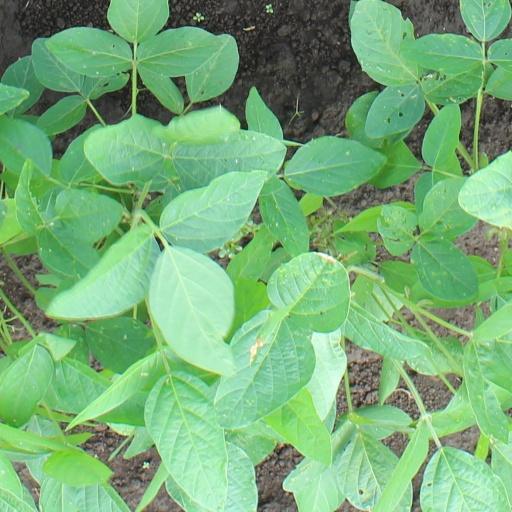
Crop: soybean